Scuola di ladri - Parte seconda

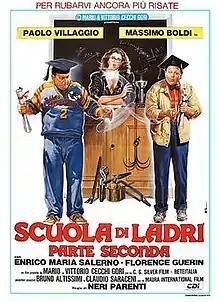
Theatrical release poster by Renato Casaro

Scuola di ladri - Parte seconda is a 1987 Italian comedy film directed by Neri Parenti starring Enrico Maria Salerno, who reprised his role of thief Aliprando, with Paolo Villaggio and Massimo Boldi. It is the sequel to the 1986 film "Scuola di ladri".